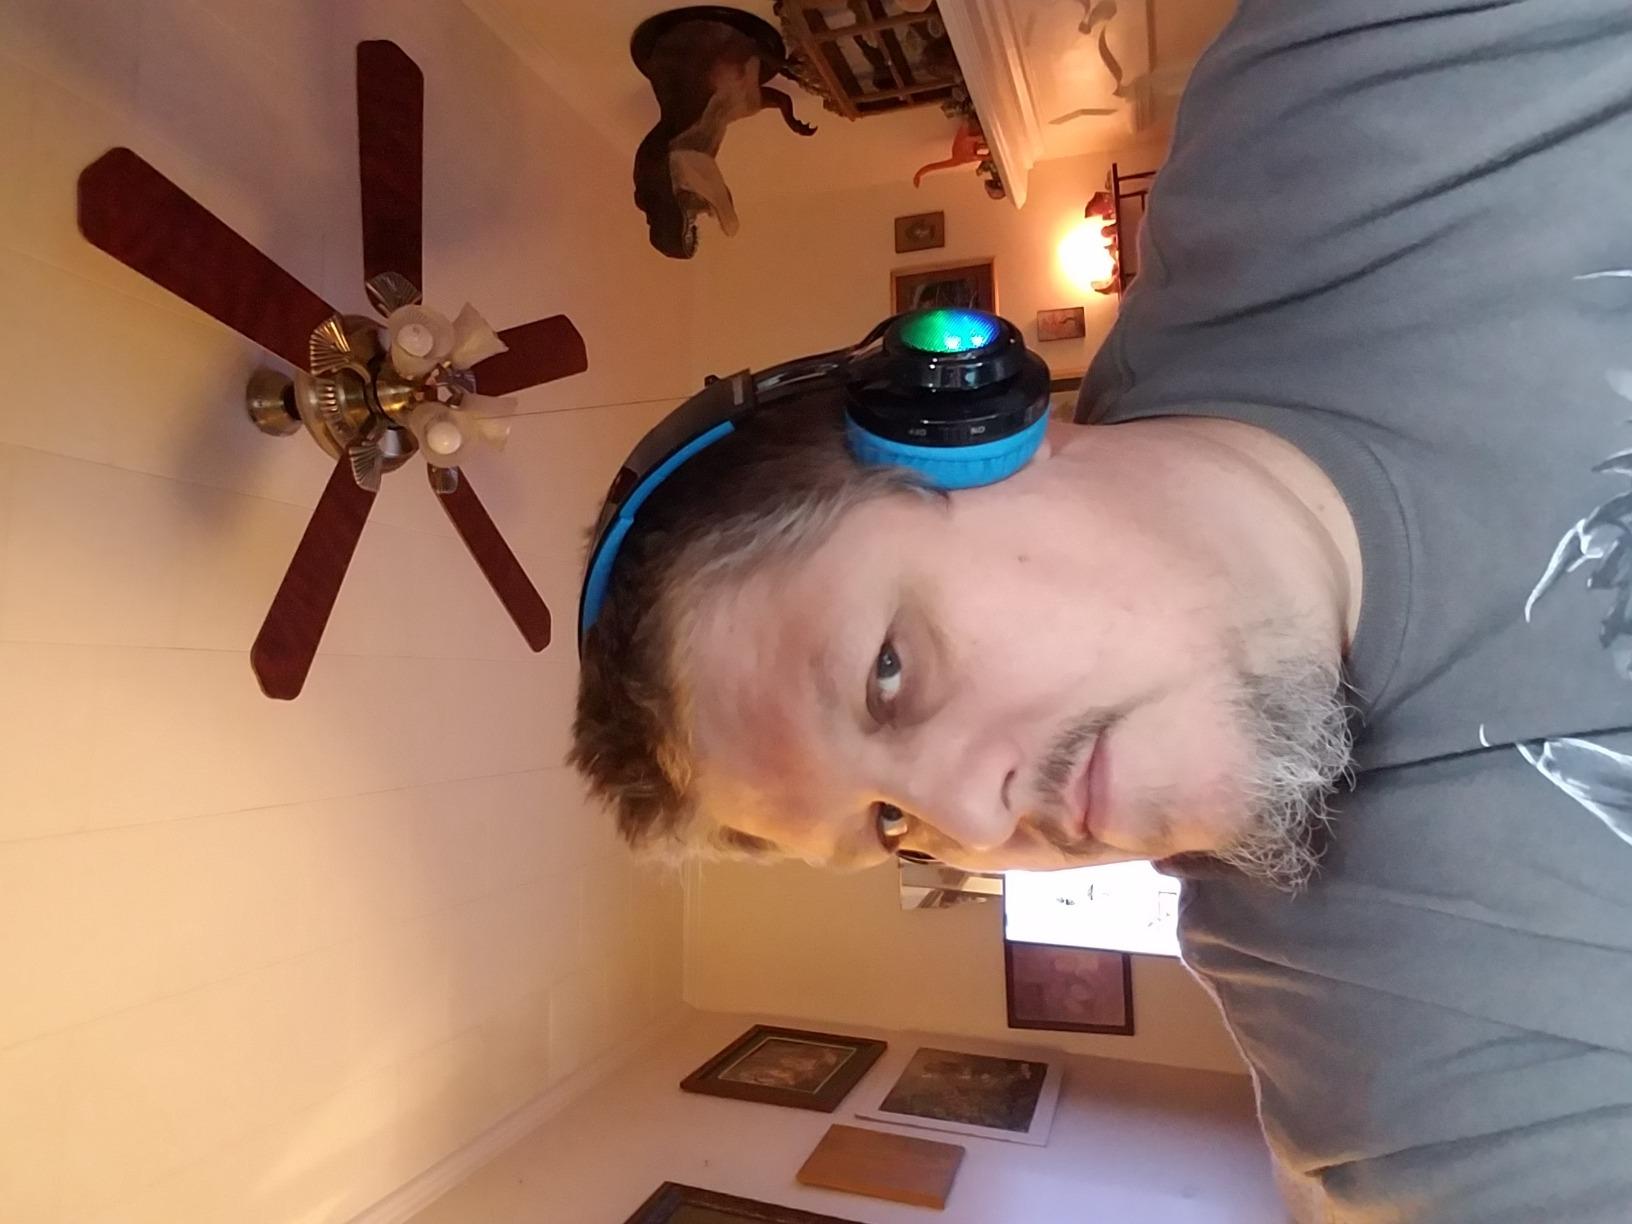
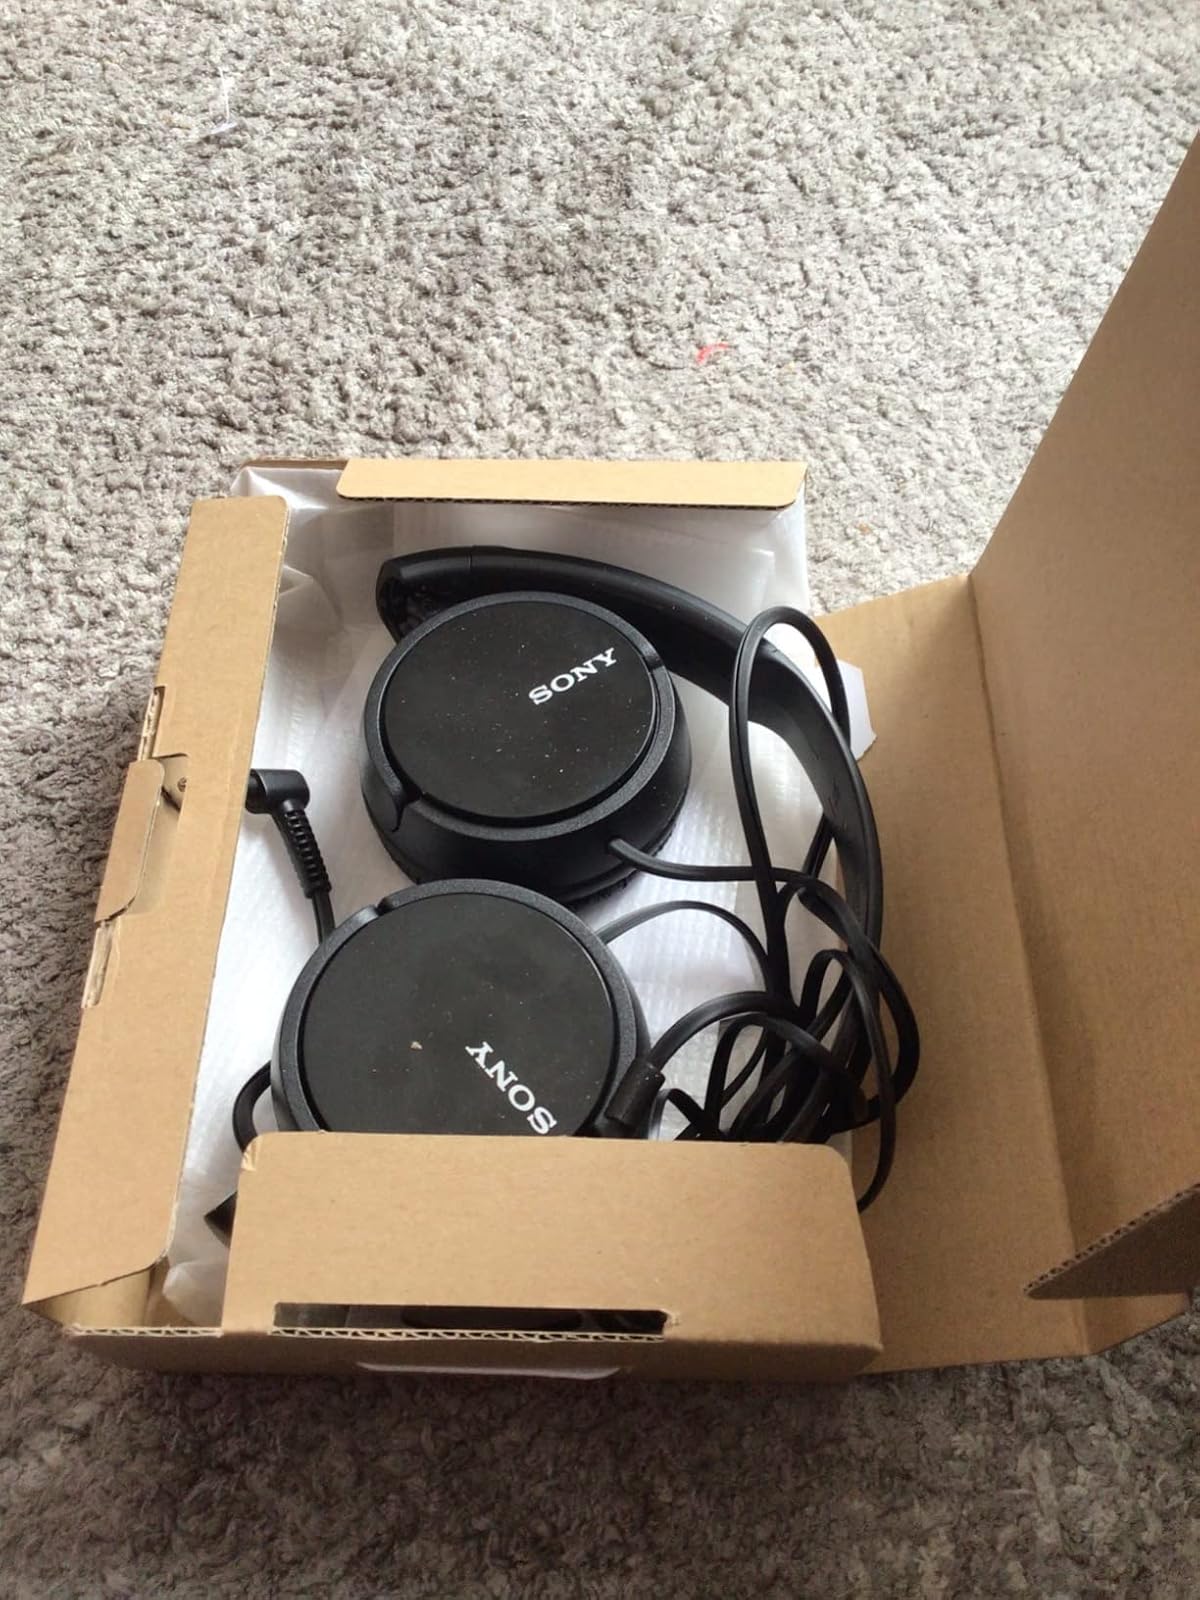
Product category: headphones
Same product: no